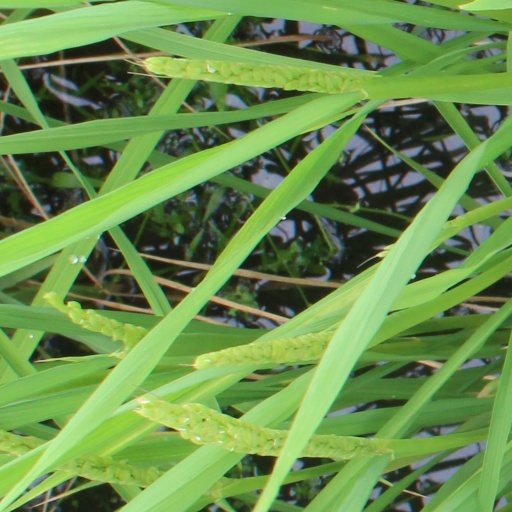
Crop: rice